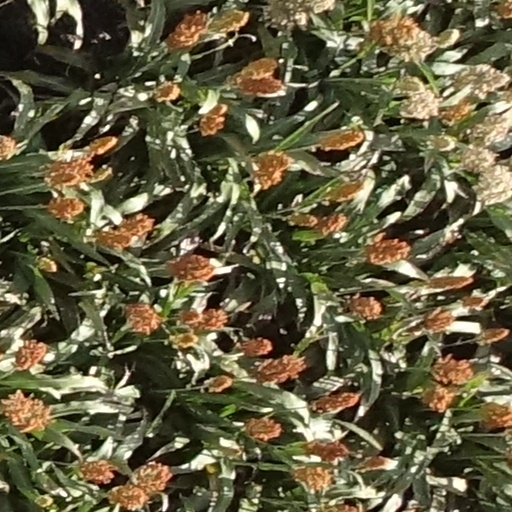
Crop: sorghum